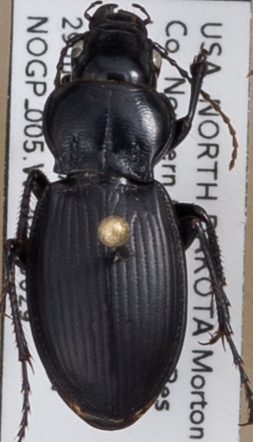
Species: Cyclotrachelus torvus
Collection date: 2021-06-29
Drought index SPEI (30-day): -1.45
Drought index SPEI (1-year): -2.09
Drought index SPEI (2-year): -1.01